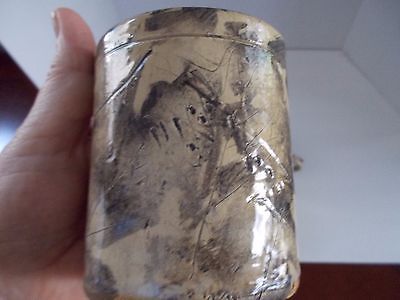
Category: mug